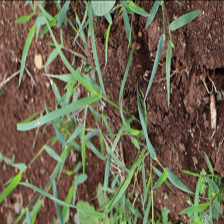
Weed species: Harali_(Cynodon_dactylon)